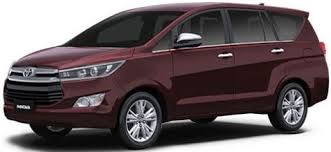
Label: noambulance